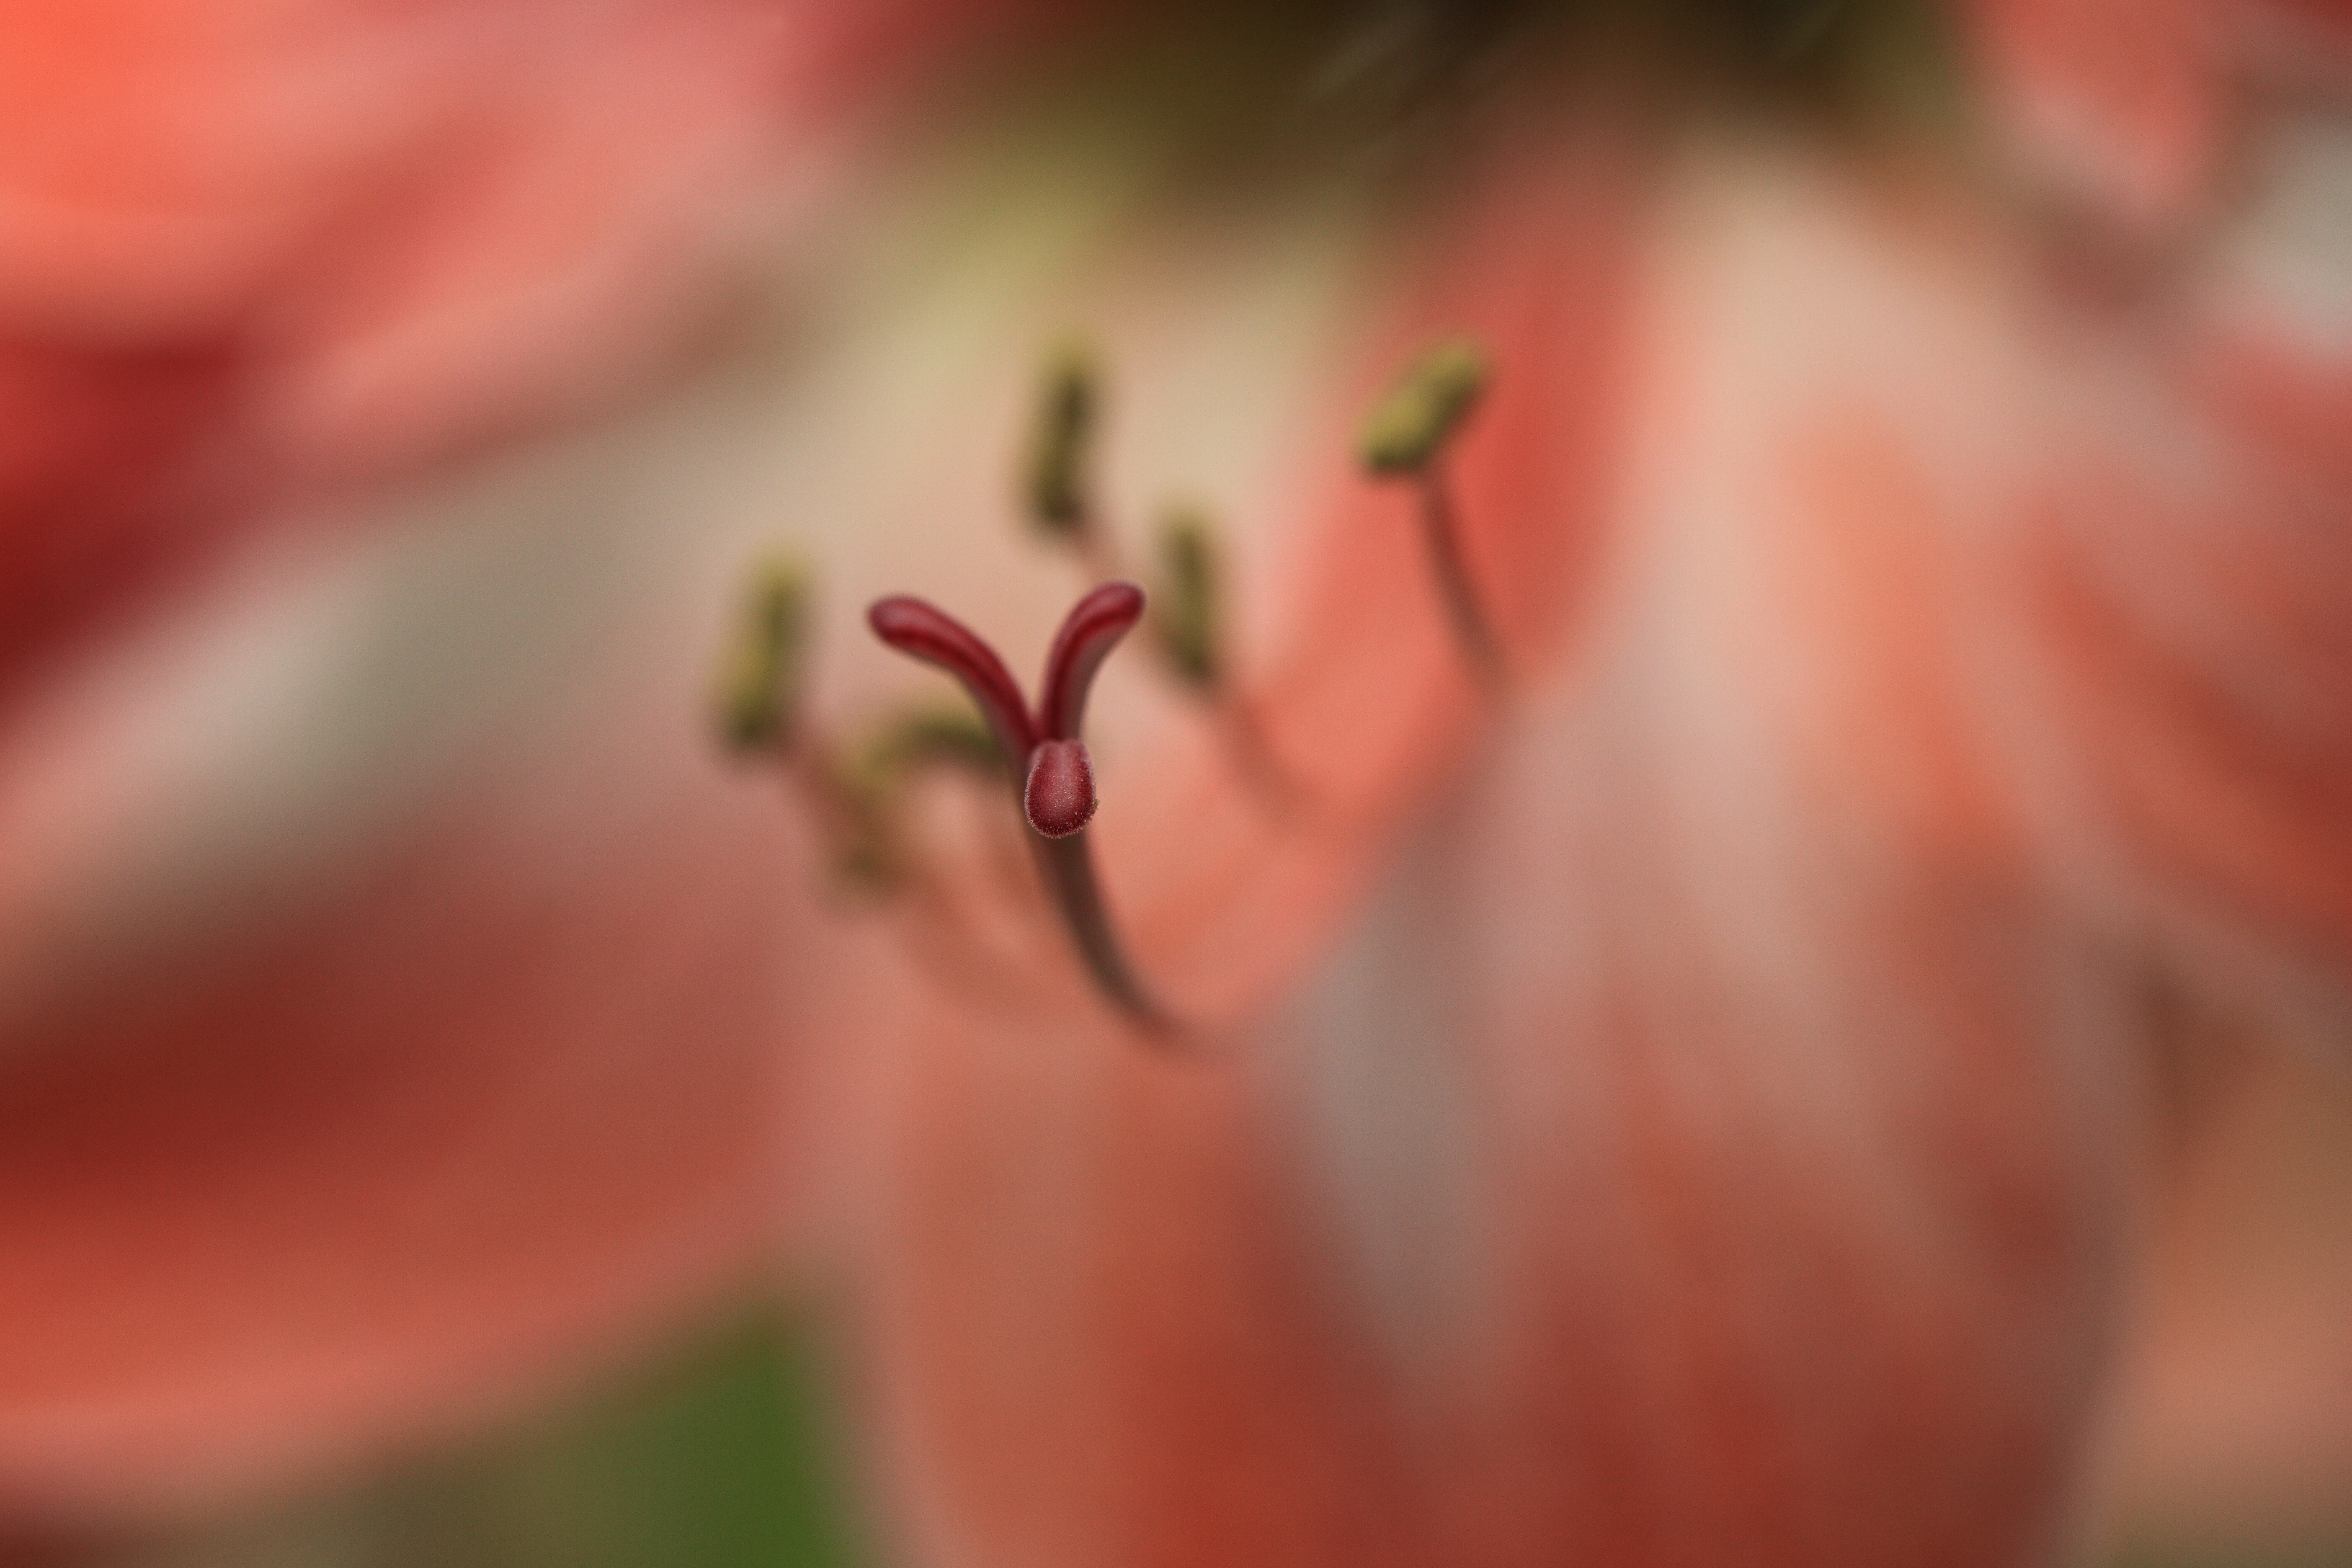
hand, nature, blossom, plant, photography, leaf, flower, petal, green, high, red, tropical, autumn, peninsula, garden, pink, flora, botanical, close up, 5d, hires, markii, hi, res, resolution, izu, shimokamo, macro photography, flowering plant, plant stem, land plant